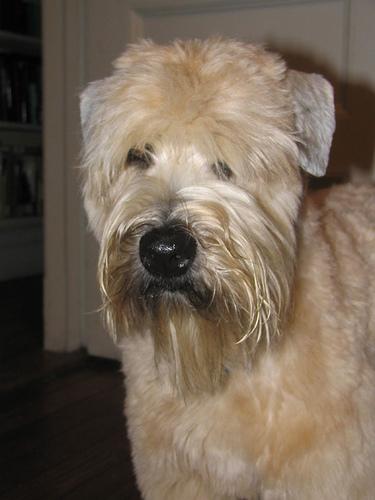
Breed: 235-n000090-soft_coated_wheaten_terrier